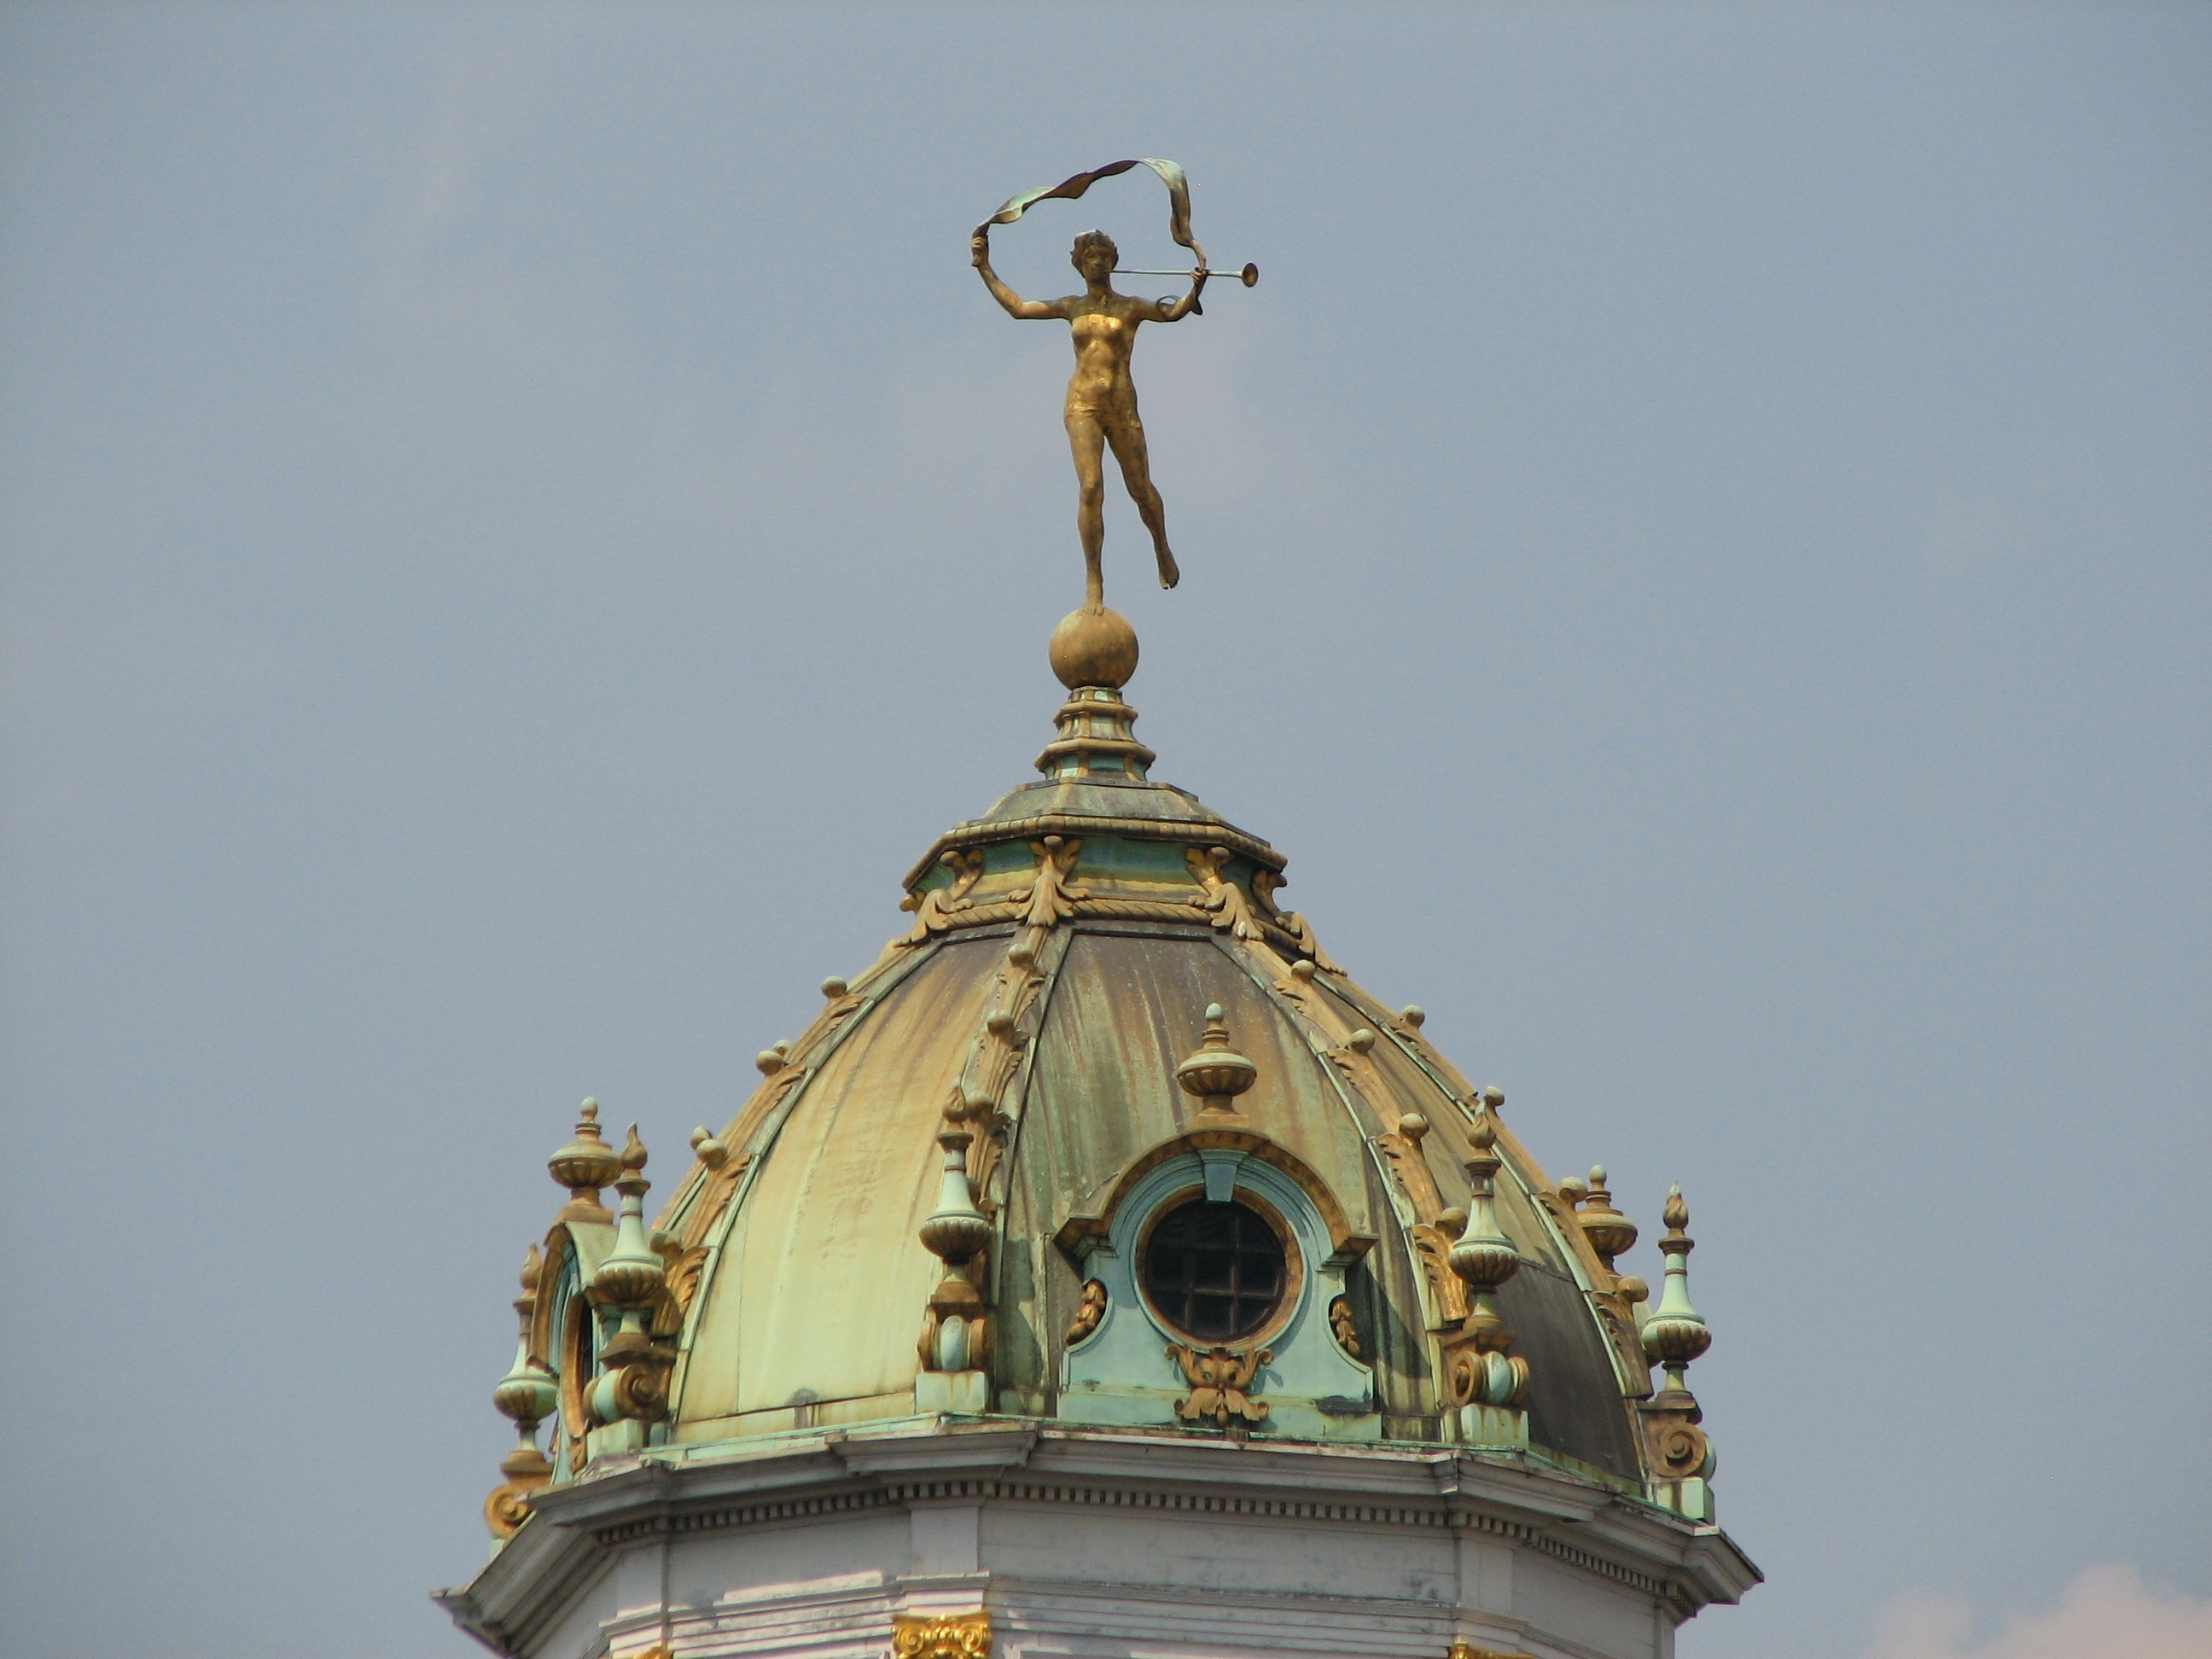
architecture, building, monument, statue, tower, landmark, belgium, sculpture, brussels, bruxelles, temple, ancient history